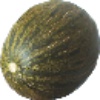
Label: melon_piel_de_sapo